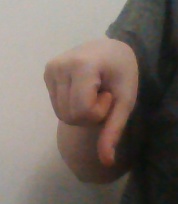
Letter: waw